Alexey Lukyanuk

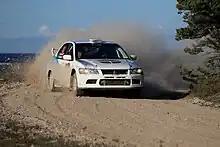
Alexey Lukyanuk and Aleksey Arnautov at Rally Saaremaa in 2011

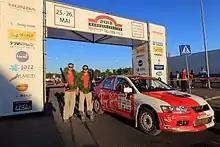
Alexey Lukyanuk and Aleksey Arnautov at Rally Tallinn finish

Simultaneously with races in Russia the crew competed abroad, in nearby Estonia. This country is reach in rally traditions, it offers perfect roads, good race organisation and close competition in all categories. Crews that had performed well in Russia rarely achieved high results in Baltics. But Alexey Lukyanuk showed he deserved more: